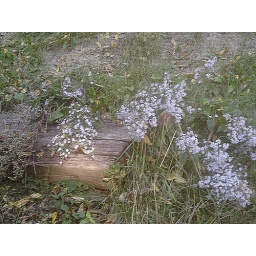
Wild flowers growing around a railroad tie. I shot this through a screen window